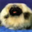
Label: dog